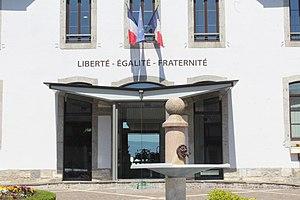
Mairie de Messery.
Messery est une commune française située dans le département de la Haute-Savoie, en région Auvergne-Rhône-Alpes.